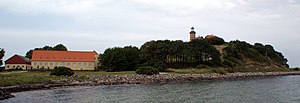
Sprogø / Det 20. århundrede
Kvindehjemmet på Sprogø.
Sprogø er en lille ø med areal på 164 ha midt i Storebælt, tilhørende Slagelse Kommune. Øen bruges som forbindelsespunkt til Storebæltsbroen, der forbinder Fyn og Sjælland.